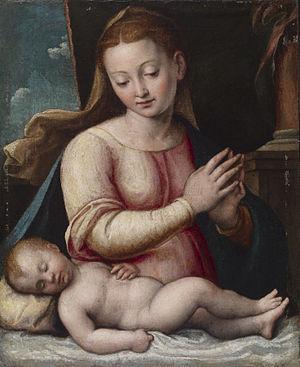
Barbara Longhi